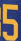
Number: 5